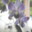
Label: orchid